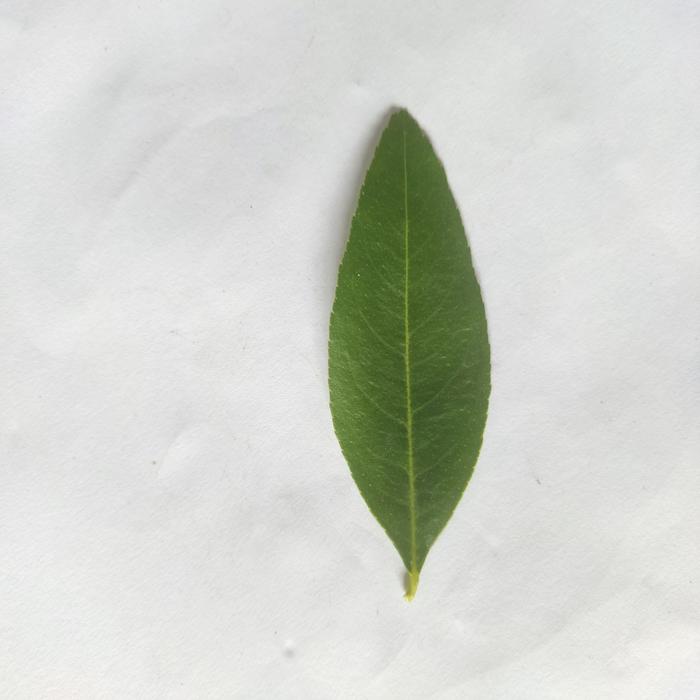
Crop: Lemon
Leaf condition: Healthy_Leaf